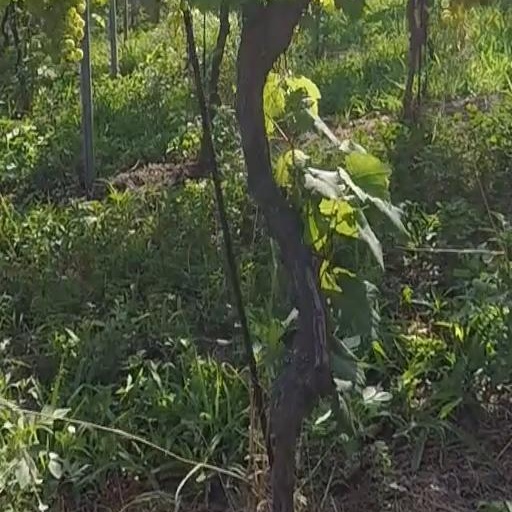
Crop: grape